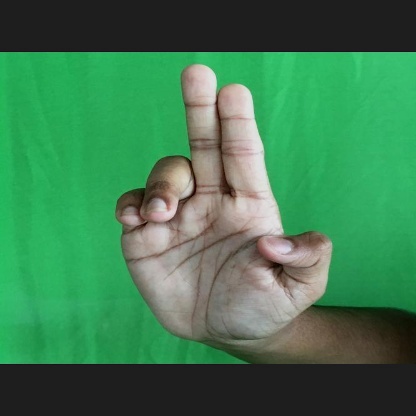
Mudra: Ardhapathaka